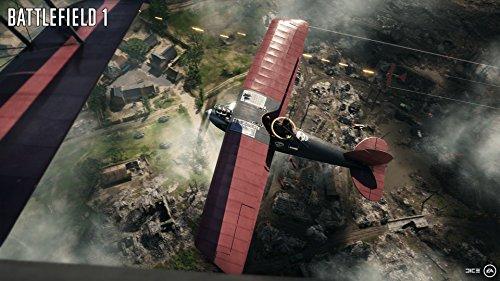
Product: Battlefield 1 - Xbox One
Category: Video Games | Xbox One
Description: Battlefield 1 XBOX One is now available for unlimited play in the EA Access Vault.
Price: $10.00
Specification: ASIN:B01F9HMO9S|Releasedate:October21,2016|Pricing:ThestrikethroughpriceistheListPrice.SavingsrepresentsadiscountofftheListPrice.|ProductDimensions:0.5x5.3x6.7inches;0.96ounces|Media::VideoGame